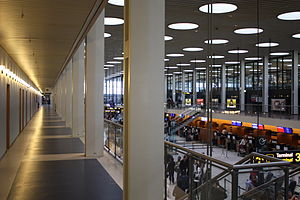
Mogens Boertmann / Værker
Terminal 2 i Københavns Lufthavn
Mogens Boertmann var en dansk modernistisk arkitekt og byplanlægger.